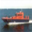
Label: ship